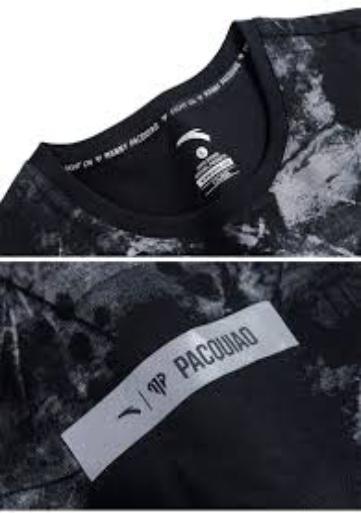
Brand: ANTA
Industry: Clothes